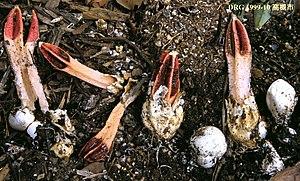
En grand nombre sur chablis d'écorce en début d'automne subtropical (Parc, Japon, Osaka)
Lysurus mokusin, le satyre de Mokusin est une espèce de champignons basidiomycètes de la famille des Phallaceae ou Clathraceae. Il est nommé localement Lanterne pékinoise, Satyre de Mokusin, ou Champignon-pinces.